Symbiodinium

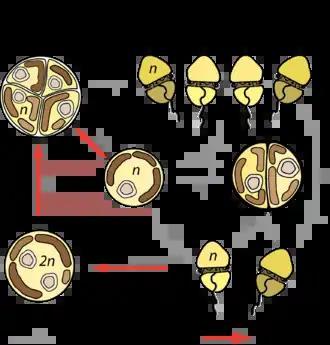

The life cycle of "Symbiodinium" was first described from cells growing in culture media. For isolates that are in log phase growth, division rates occur every 1–3 days, with "Symbiodinium" cells alternating between a spherical, or coccoid, morphology and a smaller flagellated motile mastigote stage. While several similar schemes are published that describe how each morphological state transitions to other, the most compelling life history reconstruction was deduced from light and electron microscopy and nuclear staining evidence. During asexual propagation (sometimes referred to as mitotic or vegetative growth), cells undergo a diel cycle of karyokinesis (chromosome/nuclear division) in darkness. The mother cell then divides (cytokinesis) soon after exposure to light and releases two motile cells. The initiation and duration of motility varies among species. Approaching or at the end of the photoperiod the mastigotes cease swimming, release their flagella, and undergo a rapid metamorphosis into the coccoid form. As cultures reach stationary growth phase, fewer and fewer motile cells are observed, indicating slower division rates.